Van Winkle's Mill Site

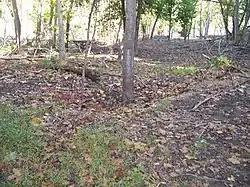

Van Winkle's Mill Site is a historic 19th-century industrial site at 21392 Arkansas Highway 12 near Rogers, Arkansas. The area, located in the hollow of Little Clifty Creek northeast of the junction of AR 12 with AR 127 (and partly extend across the road to the southwest), includes the foundational remnants of a series of mills operated between 1850 and 1890 by Peter Van Winkle, a major figure in the lumber industry of northwestern Arkansas in the late 19th century. The site included, in addition to mill buildings, Van Winkle's residence, a blacksmith, and quarters used by the workers, which included slaves during the period before the American Civil War.